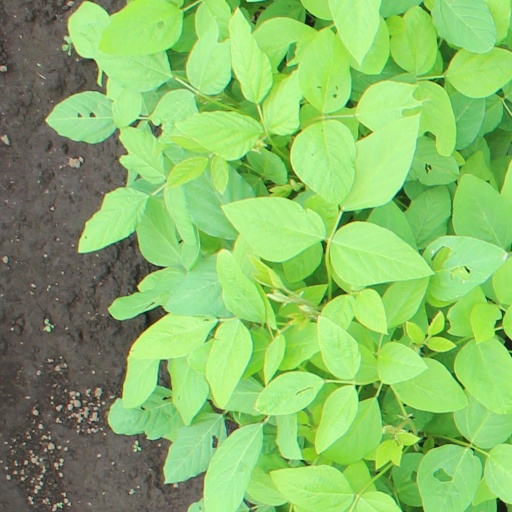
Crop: soybean